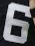
Number: 6